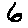
Label: 6